San Giacomo in Augusta

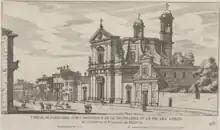
Engraving of San Giacomo in Augusta, c. 1667–69

A church at the location was founded along with a hospital by Cardinal Giovanni Colonna in 1339. By 1515, the hospital was in a state of abandon but within a few decades reopened under the supervision of two religious orders with the aim of curing those affected by syphilis. Pope Nicholas V placed it under the control of the Company of Santa Maria del Popolo. This order was under the patronage of the Florentine Cardinal Antonio Maria Salviati who commissioned the reconstruction of the church. The church was built from 1592 by Francesco Capriani and completed after his death by Carlo Maderno in 1604–1609.